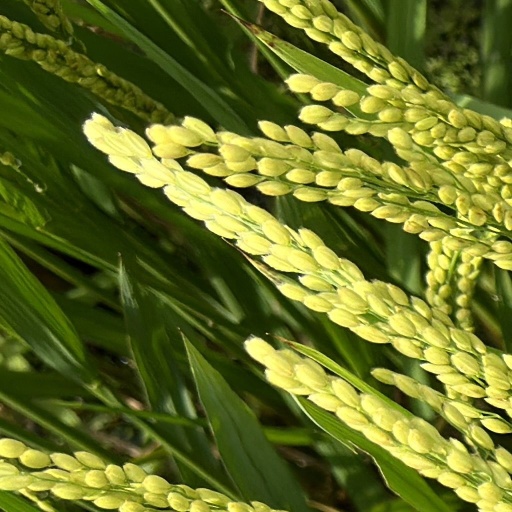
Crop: rice